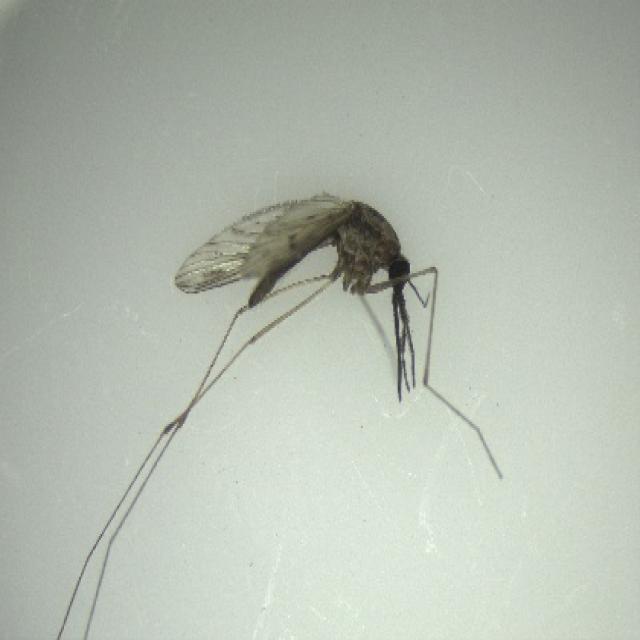
Species: anopheles_sinensis